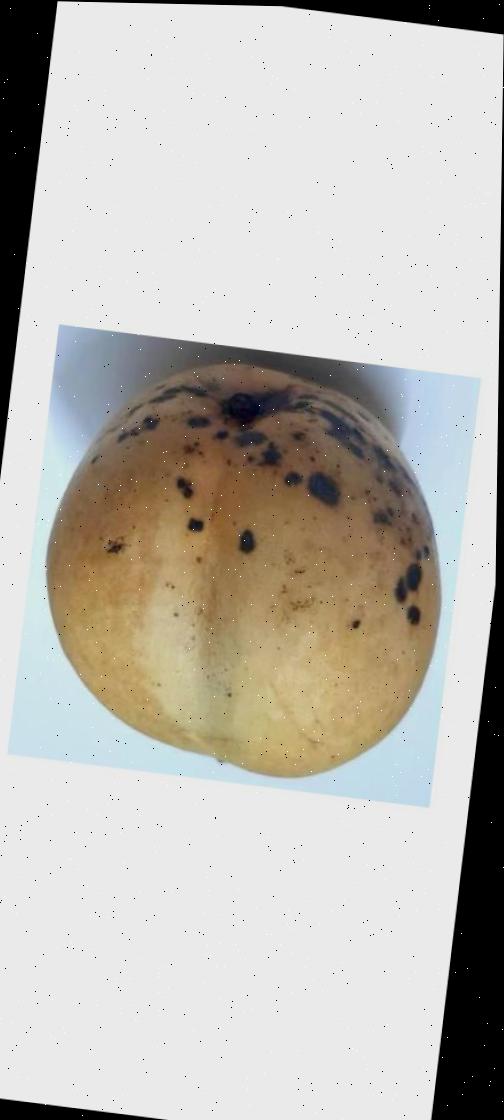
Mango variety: Bari-11